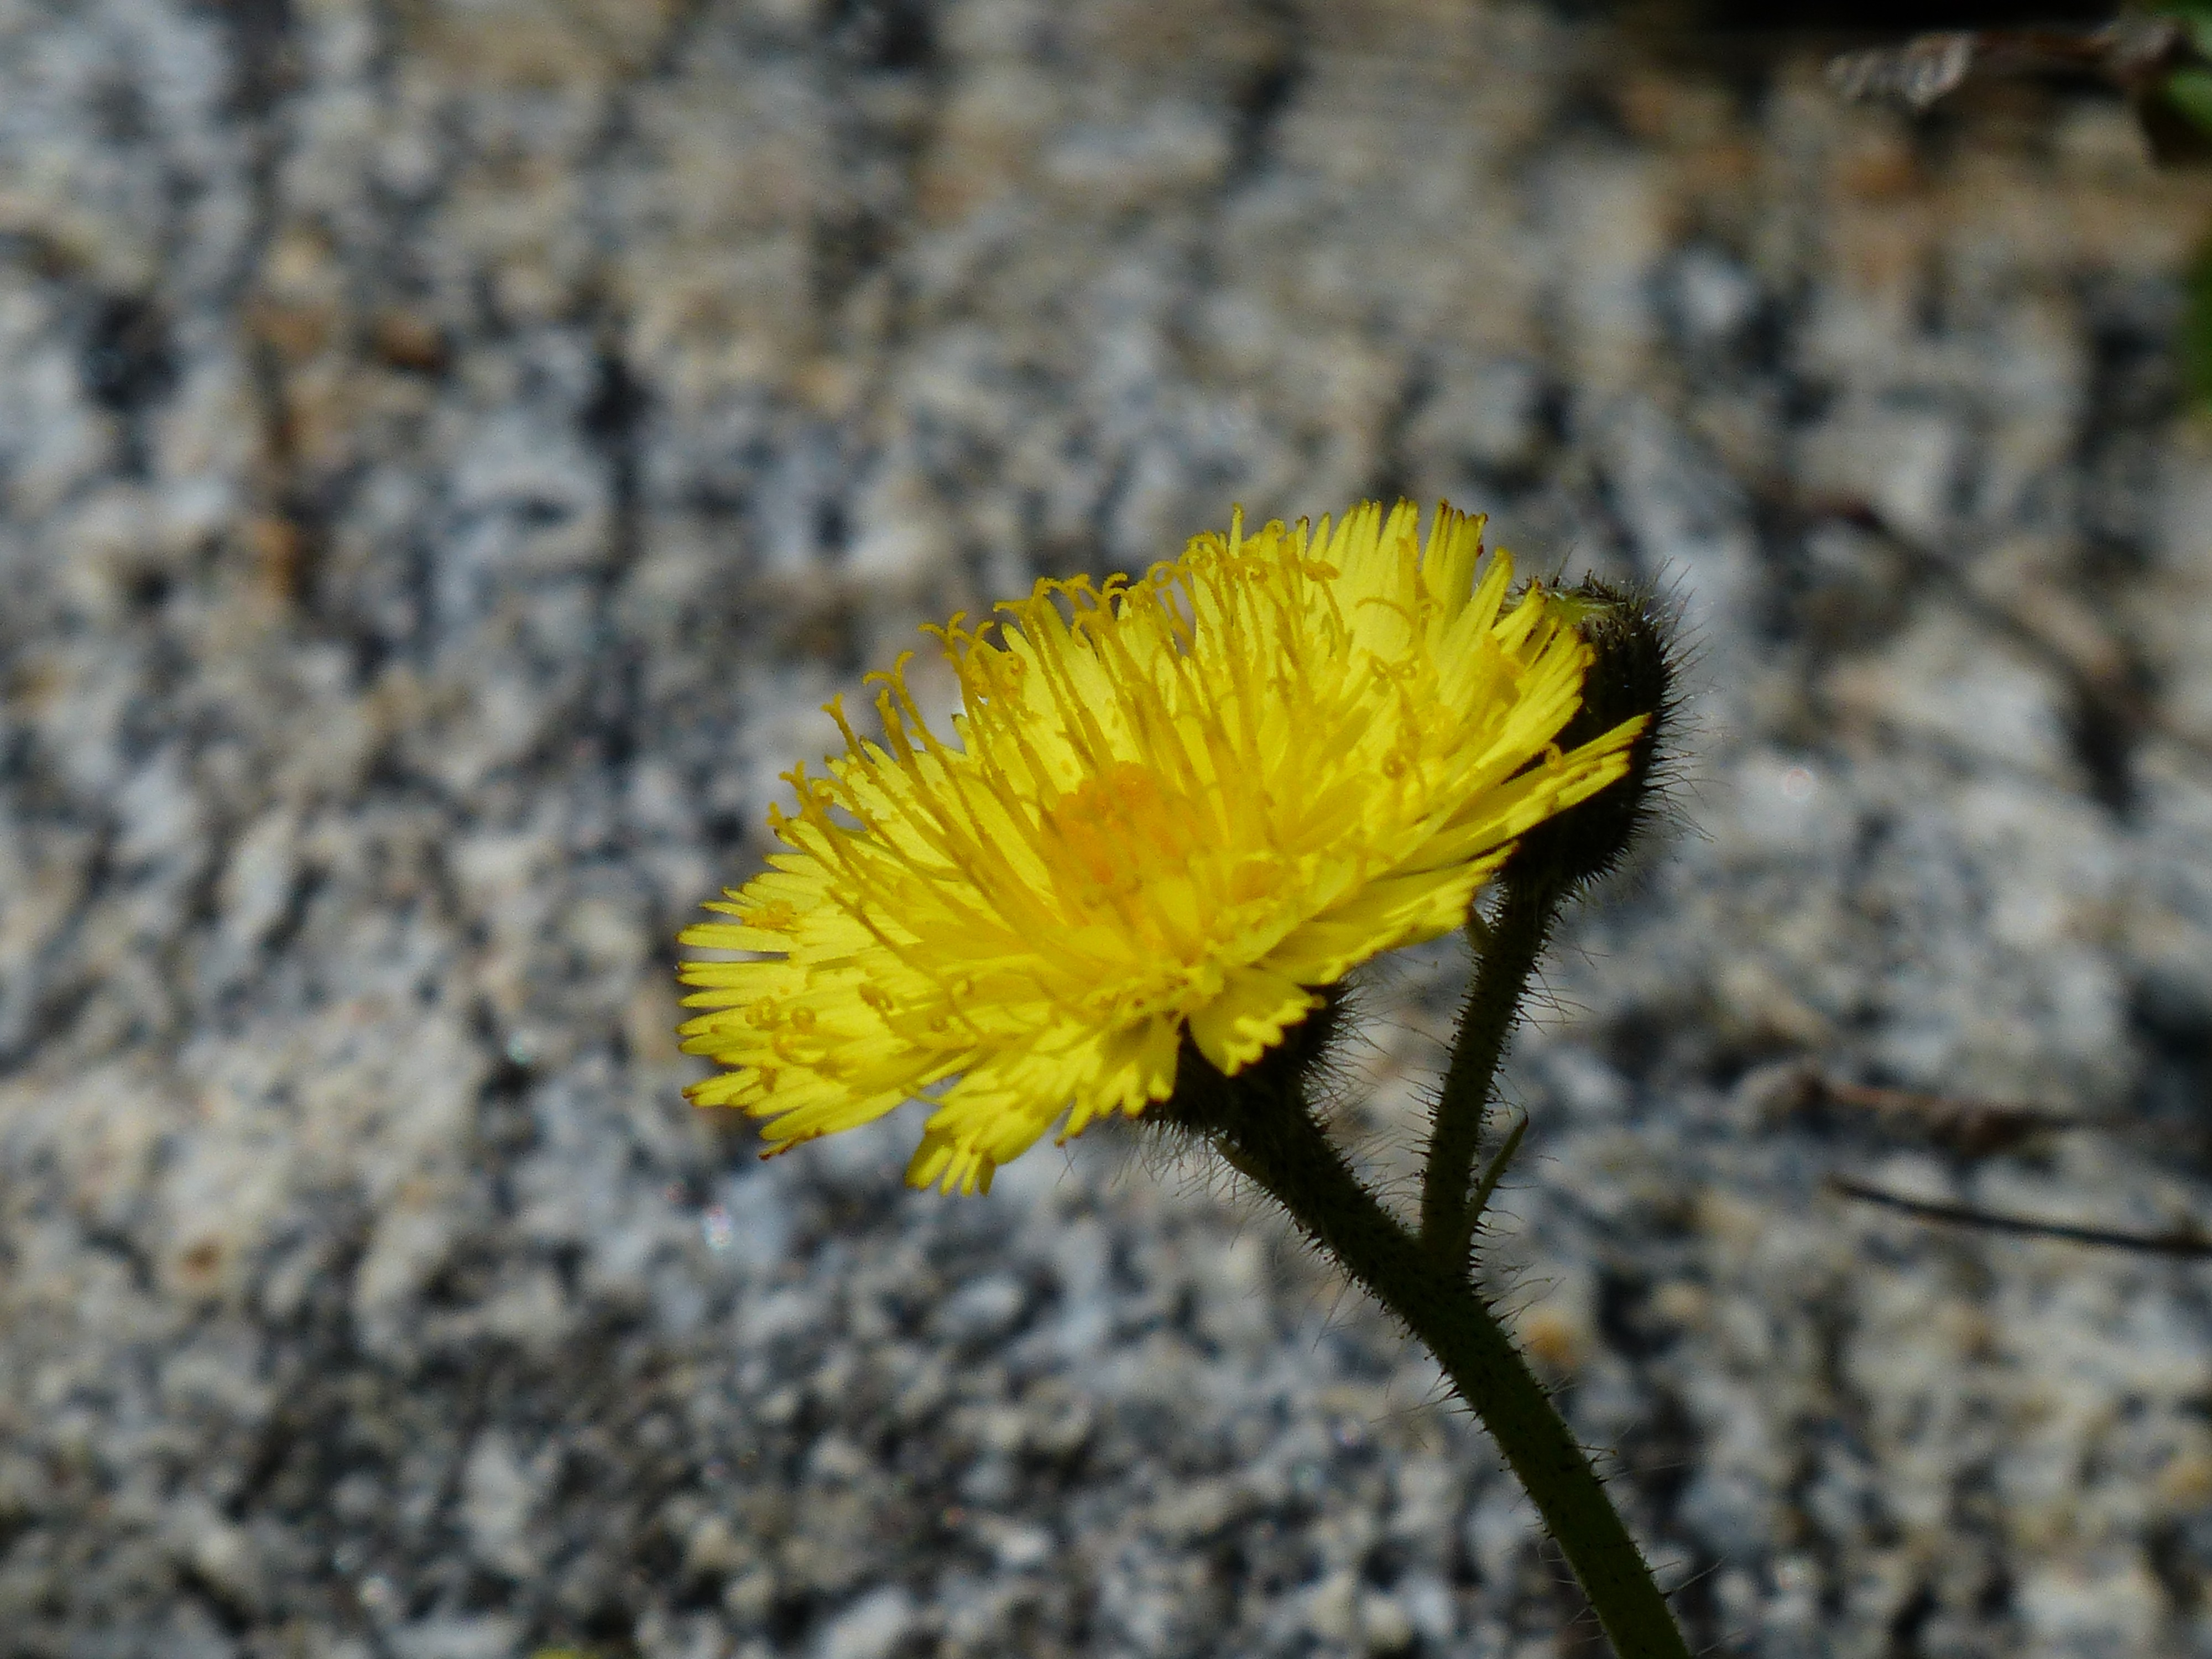
blossom, plant, dandelion, flower, bloom, spring, alpine, yellow, flora, wildflower, asteraceae, hairy, hawkweed, composites, daisy family, alpine flower, alpine plant, hieracium, flatweed, sow thistles, alpine hawkweed, hieracium alpinum l, hieracium alpinum